Cooper Willyams

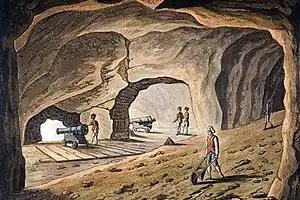
"Inside the rock a gallery" (inside the Rock of Gibraltar) by Willyams

In 1793, he enlisted as chaplain on for its journey to the West Indies. In command were Lieutenant-General Sir Charles Grey and Vice Admiral Sir John Jervis. The crew were ravaged by yellow fever but managed to get the French to surrender at Fort St. Charles in Guadeloupe in the following year.